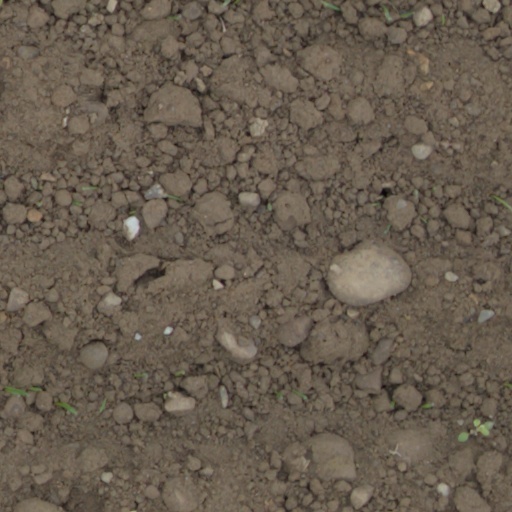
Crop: wheat